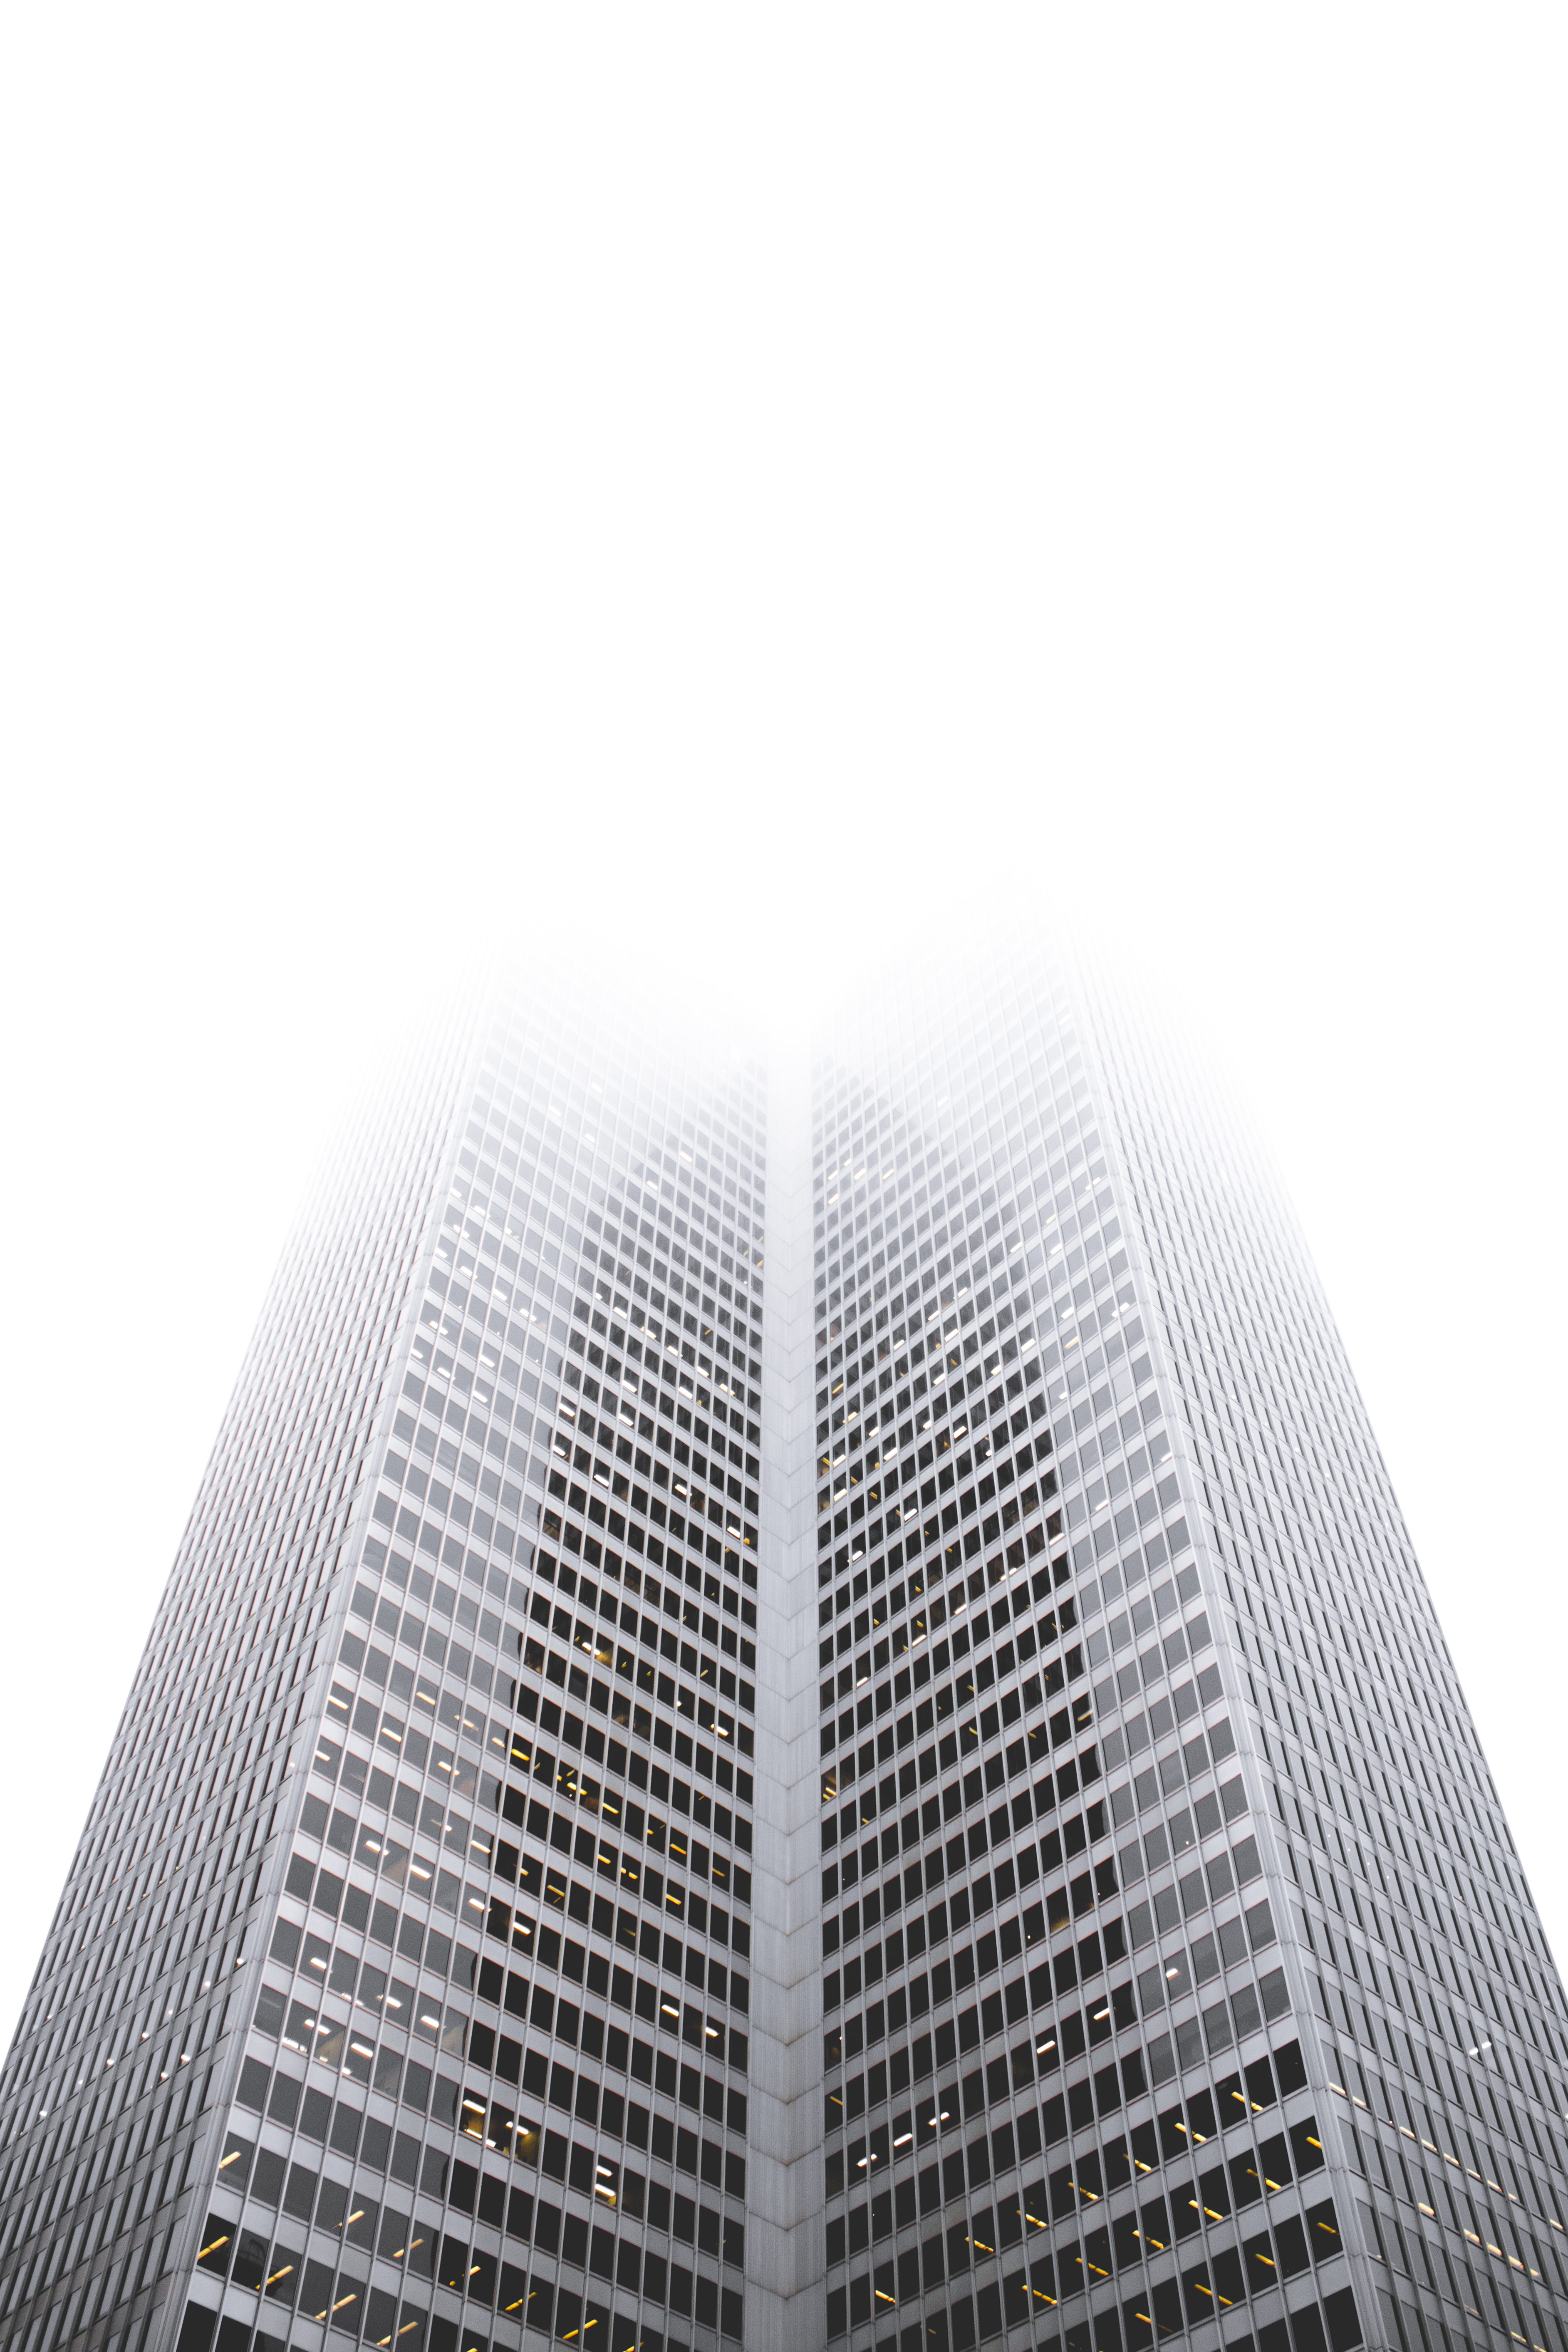
skyscraper, line, symmetry